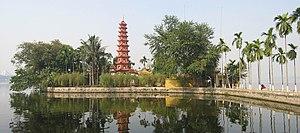
Pagode de la défense du pays sur le lac de l'ouest
Tây Hồ est un district urbain de Hanoï au Viêt Nam.